Porsha Williams

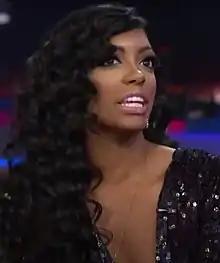
Williams at "The Arsenio Hall Show" in 2014

Porsha Dyanne Williams (born June 22, 1981) is an American television personality, singer, actress and activist. She starred on the reality series "The Real Housewives of Atlanta" from 2012 until 2021, rejoining the cast in 2024. She also starred in the spin-off series, "Porsha's Family Matters". From 2013 until 2021, she served as co-host of "Dish Nation". She was co-host of "Bravo's Chat Room" in 2020, alongside Gizelle Bryant, Hannah Berner and Kate Chastain.